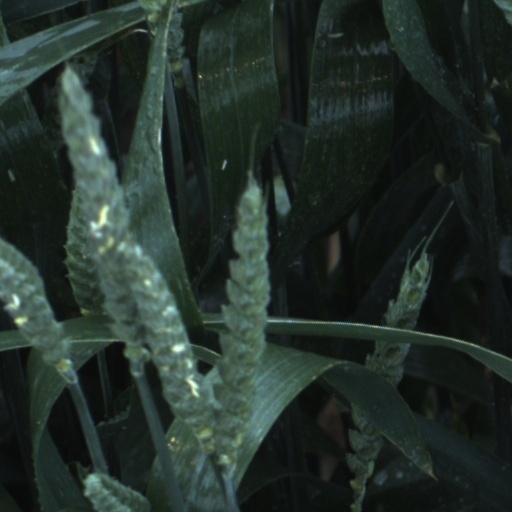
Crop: wheat